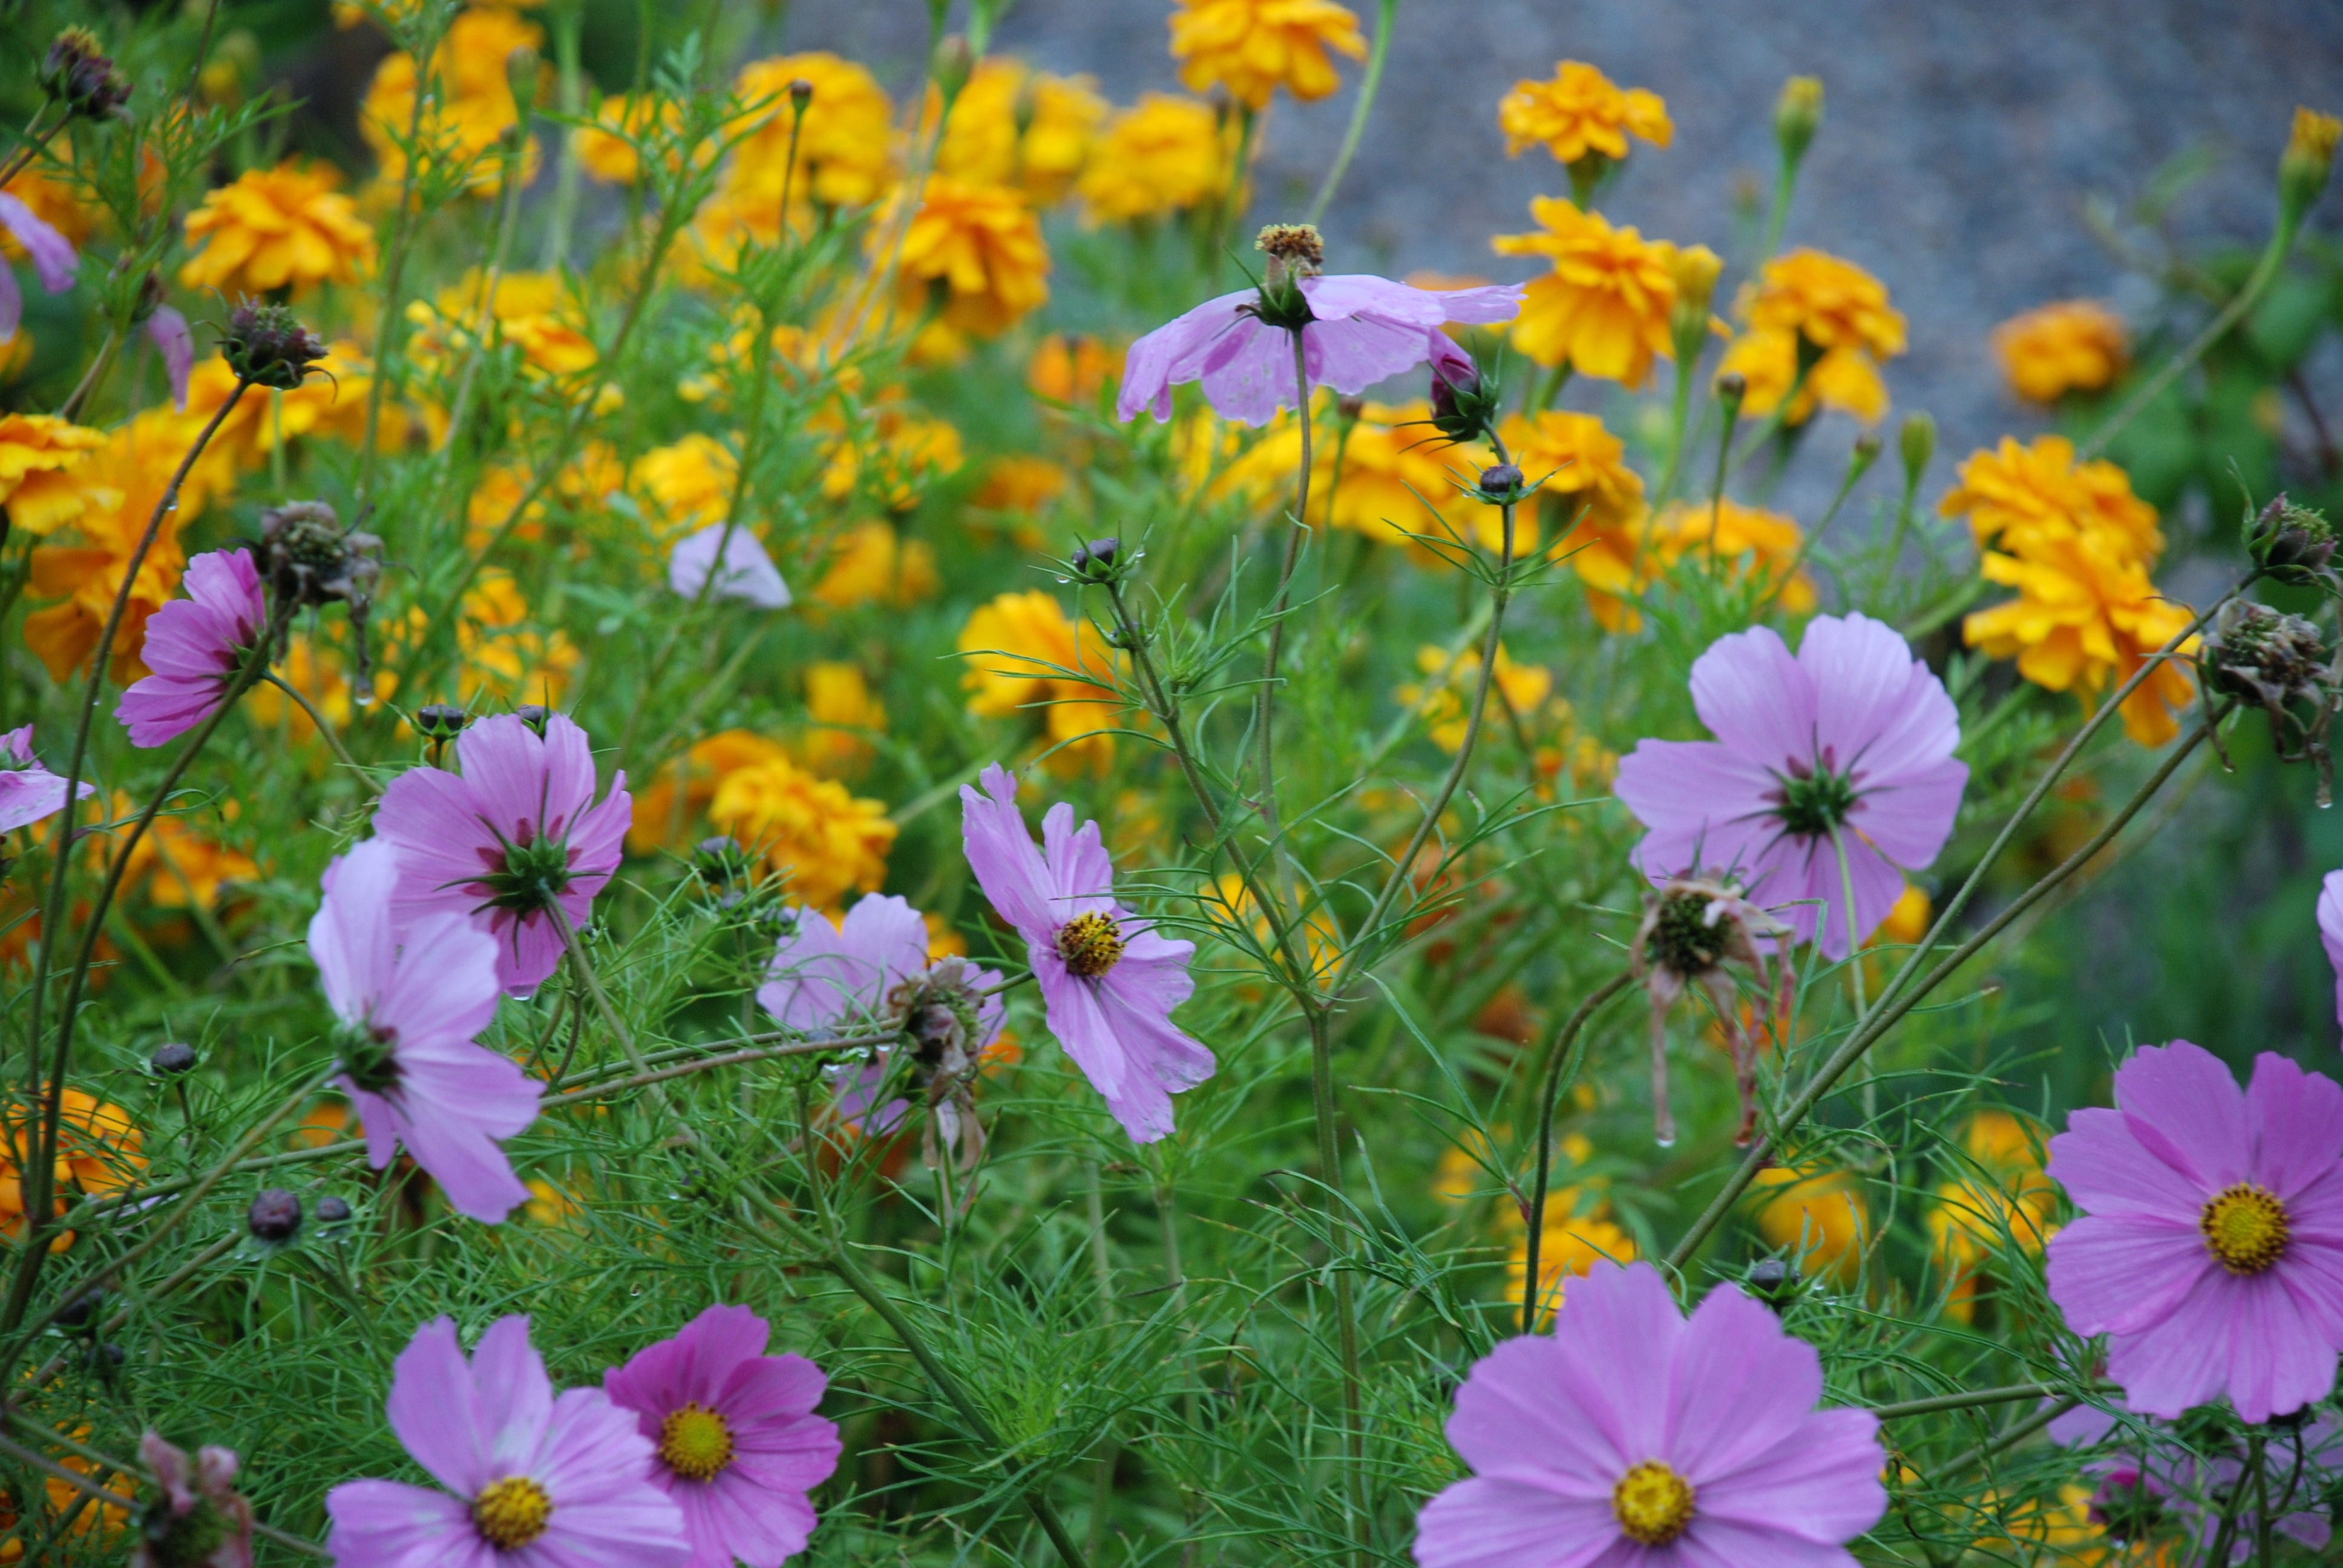
water, nature, drop, plant, white, field, meadow, prairie, cosmos, leaf, flower, petal, bouquet, green, flora, wildflower, habitat, anemones, flowering plant, daisy family, sulfur cosmos, annual plant, land plant, garden cosmos